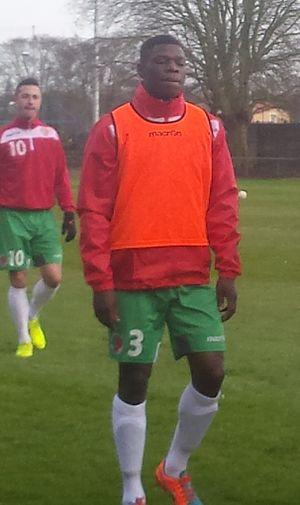
Bakaye Dibassy avant la rencontre Lens B - Sedan, au Stade François-Blin d'Avion, match comptant pour le championnat de France de CFA (quatrième division française), le 24 janvier 2015.